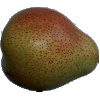
Label: Pear Forelle 1